Cornucopia, Wisconsin

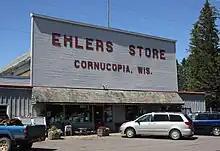
Ehlers General Store

Cornucopia is an unincorporated census-designated place in the town of Bell in northern Bayfield County, Wisconsin, United States. It is situated on Lake Superior at the northern end of the Bayfield Peninsula. It is along Wisconsin Highway 13 and County Highway C. As of the 2020 census, its population was 103, up from 98 at the 2010 census. The community borders the lake at Siskiwit Bay, between Roman's Point and Mawikwe (formerly Squaw) Point. It is near a mainland portion of the Apostle Islands National Lakeshore, which features the Mawikwe Bay Sea Caves.